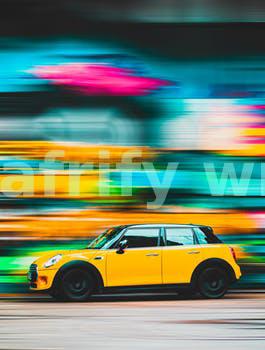
Label: Watermark